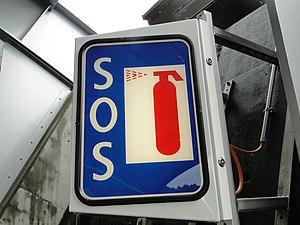
Signal routier E,30a du Code de la Route luxembourgeois